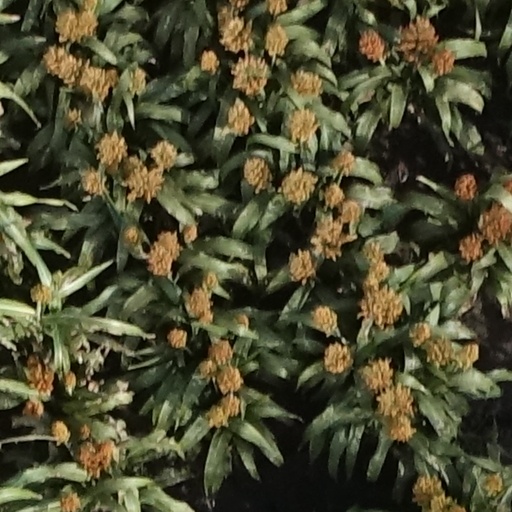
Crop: sorghum